Siu Lam

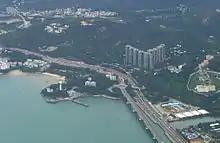
Siu Lam in June 2014.

Siu Lam is an area and a village in Tuen Mun District, Hong Kong.